Ob' Bay

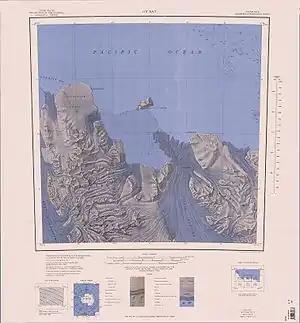
Ob' Bay area including mouth of Lillie Glacier, center of map

A glacier rising just east of Mount Bruce in the Bowers Mountains and flowing north to the coast between Stuhlinger Ice Piedmont and Rosenau Head.